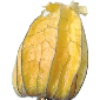
Label: Physalis with Husk 1